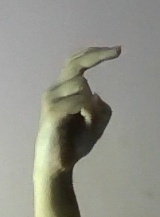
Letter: zay